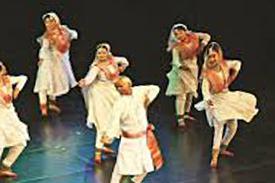
Dance form: kathak